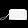
Label: Bag